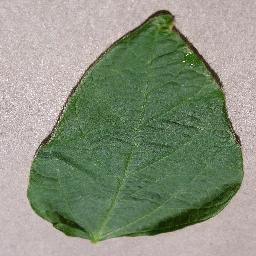
Label: Soybean___healthy